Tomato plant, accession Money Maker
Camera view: bottom (45 deg); turntable rotation: 90 degrees
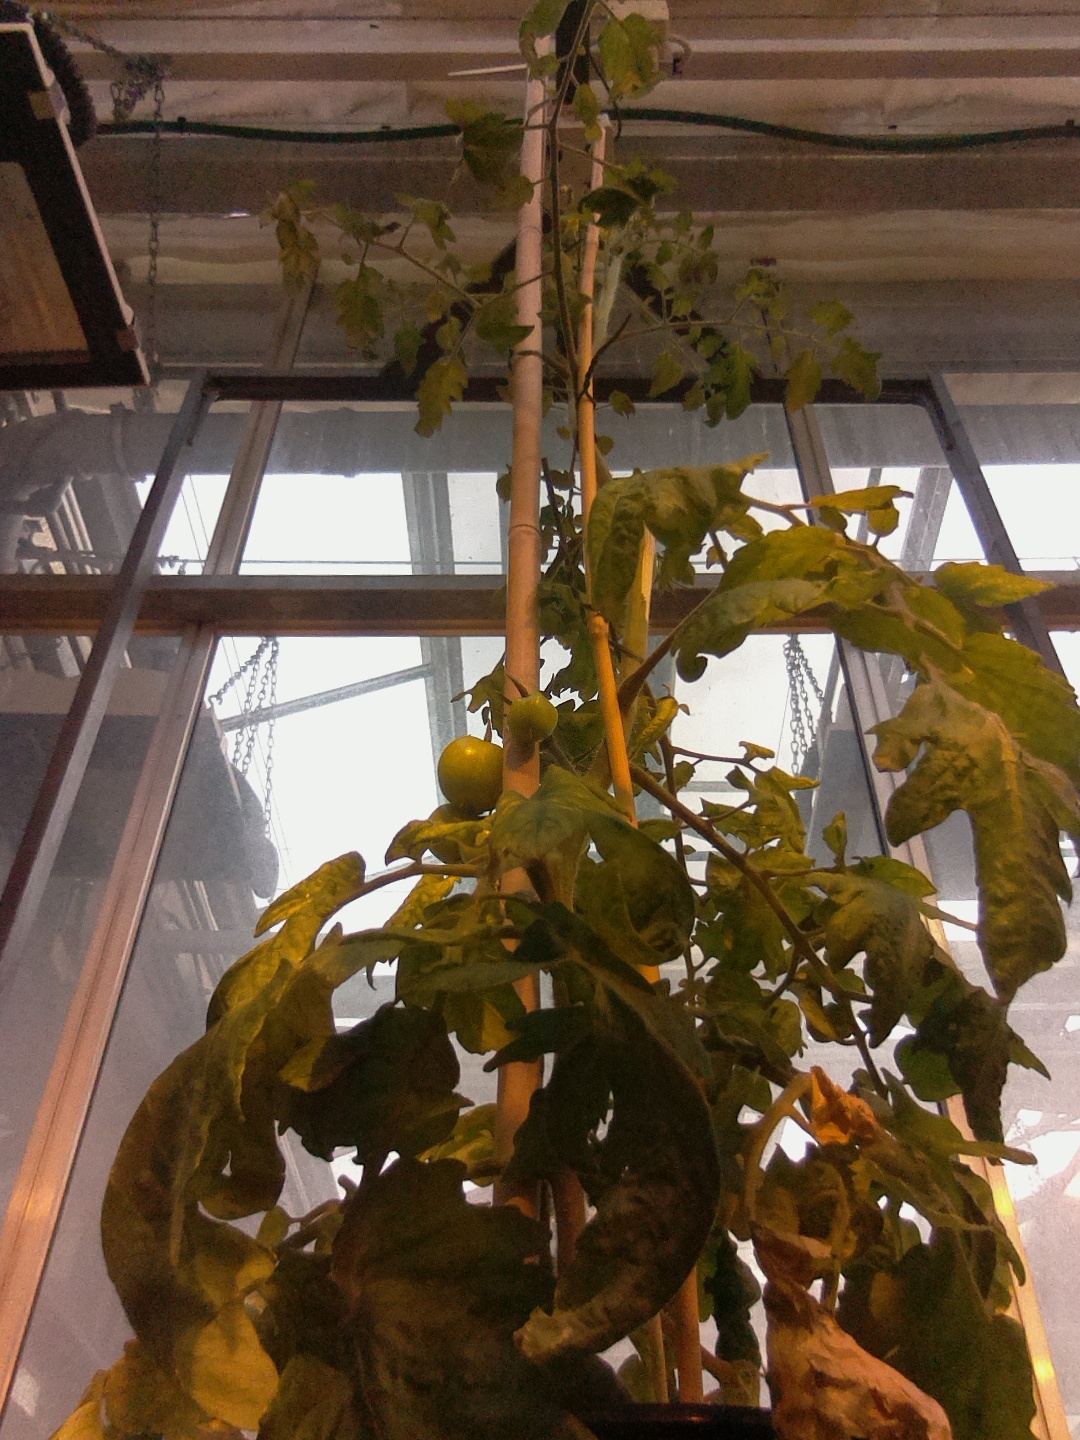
BBCH growth stage 73: 30%-40% of final fruit size